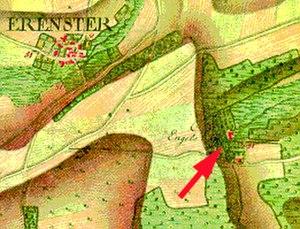
Luxembourg, Niederanven: extrait de la carte de Ferraris, publiée en 1777. La flèche rouge montre la ferme dite Engelshaff. Lëtzebuergesch: En Deel vun der Ferraris-Kaart vu 1777. De roude Fäil weist op den Engelshaff bei Nidderaanwen.